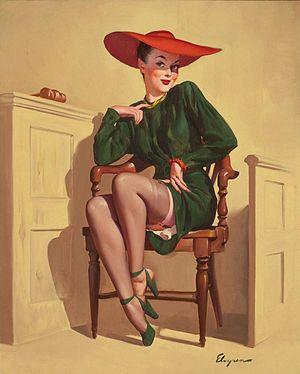
""The Verdict Was, Wow!"" par Gil Elvgren, 1947."
Gil Elvgren est un peintre et illustrateur américain, né le 15 mars 1914 à Saint Paul et décédé le 29 février 1980 à Siesta Key.